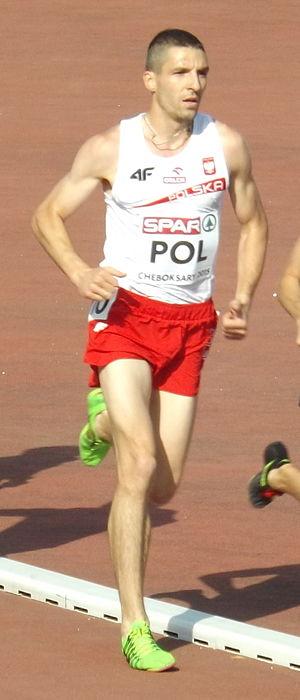
Mateusz Demczyszak est un athlète polonais spécialiste des courses de fond.